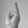
ASL letter: R